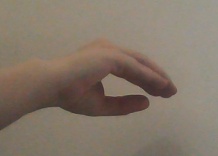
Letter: jeem